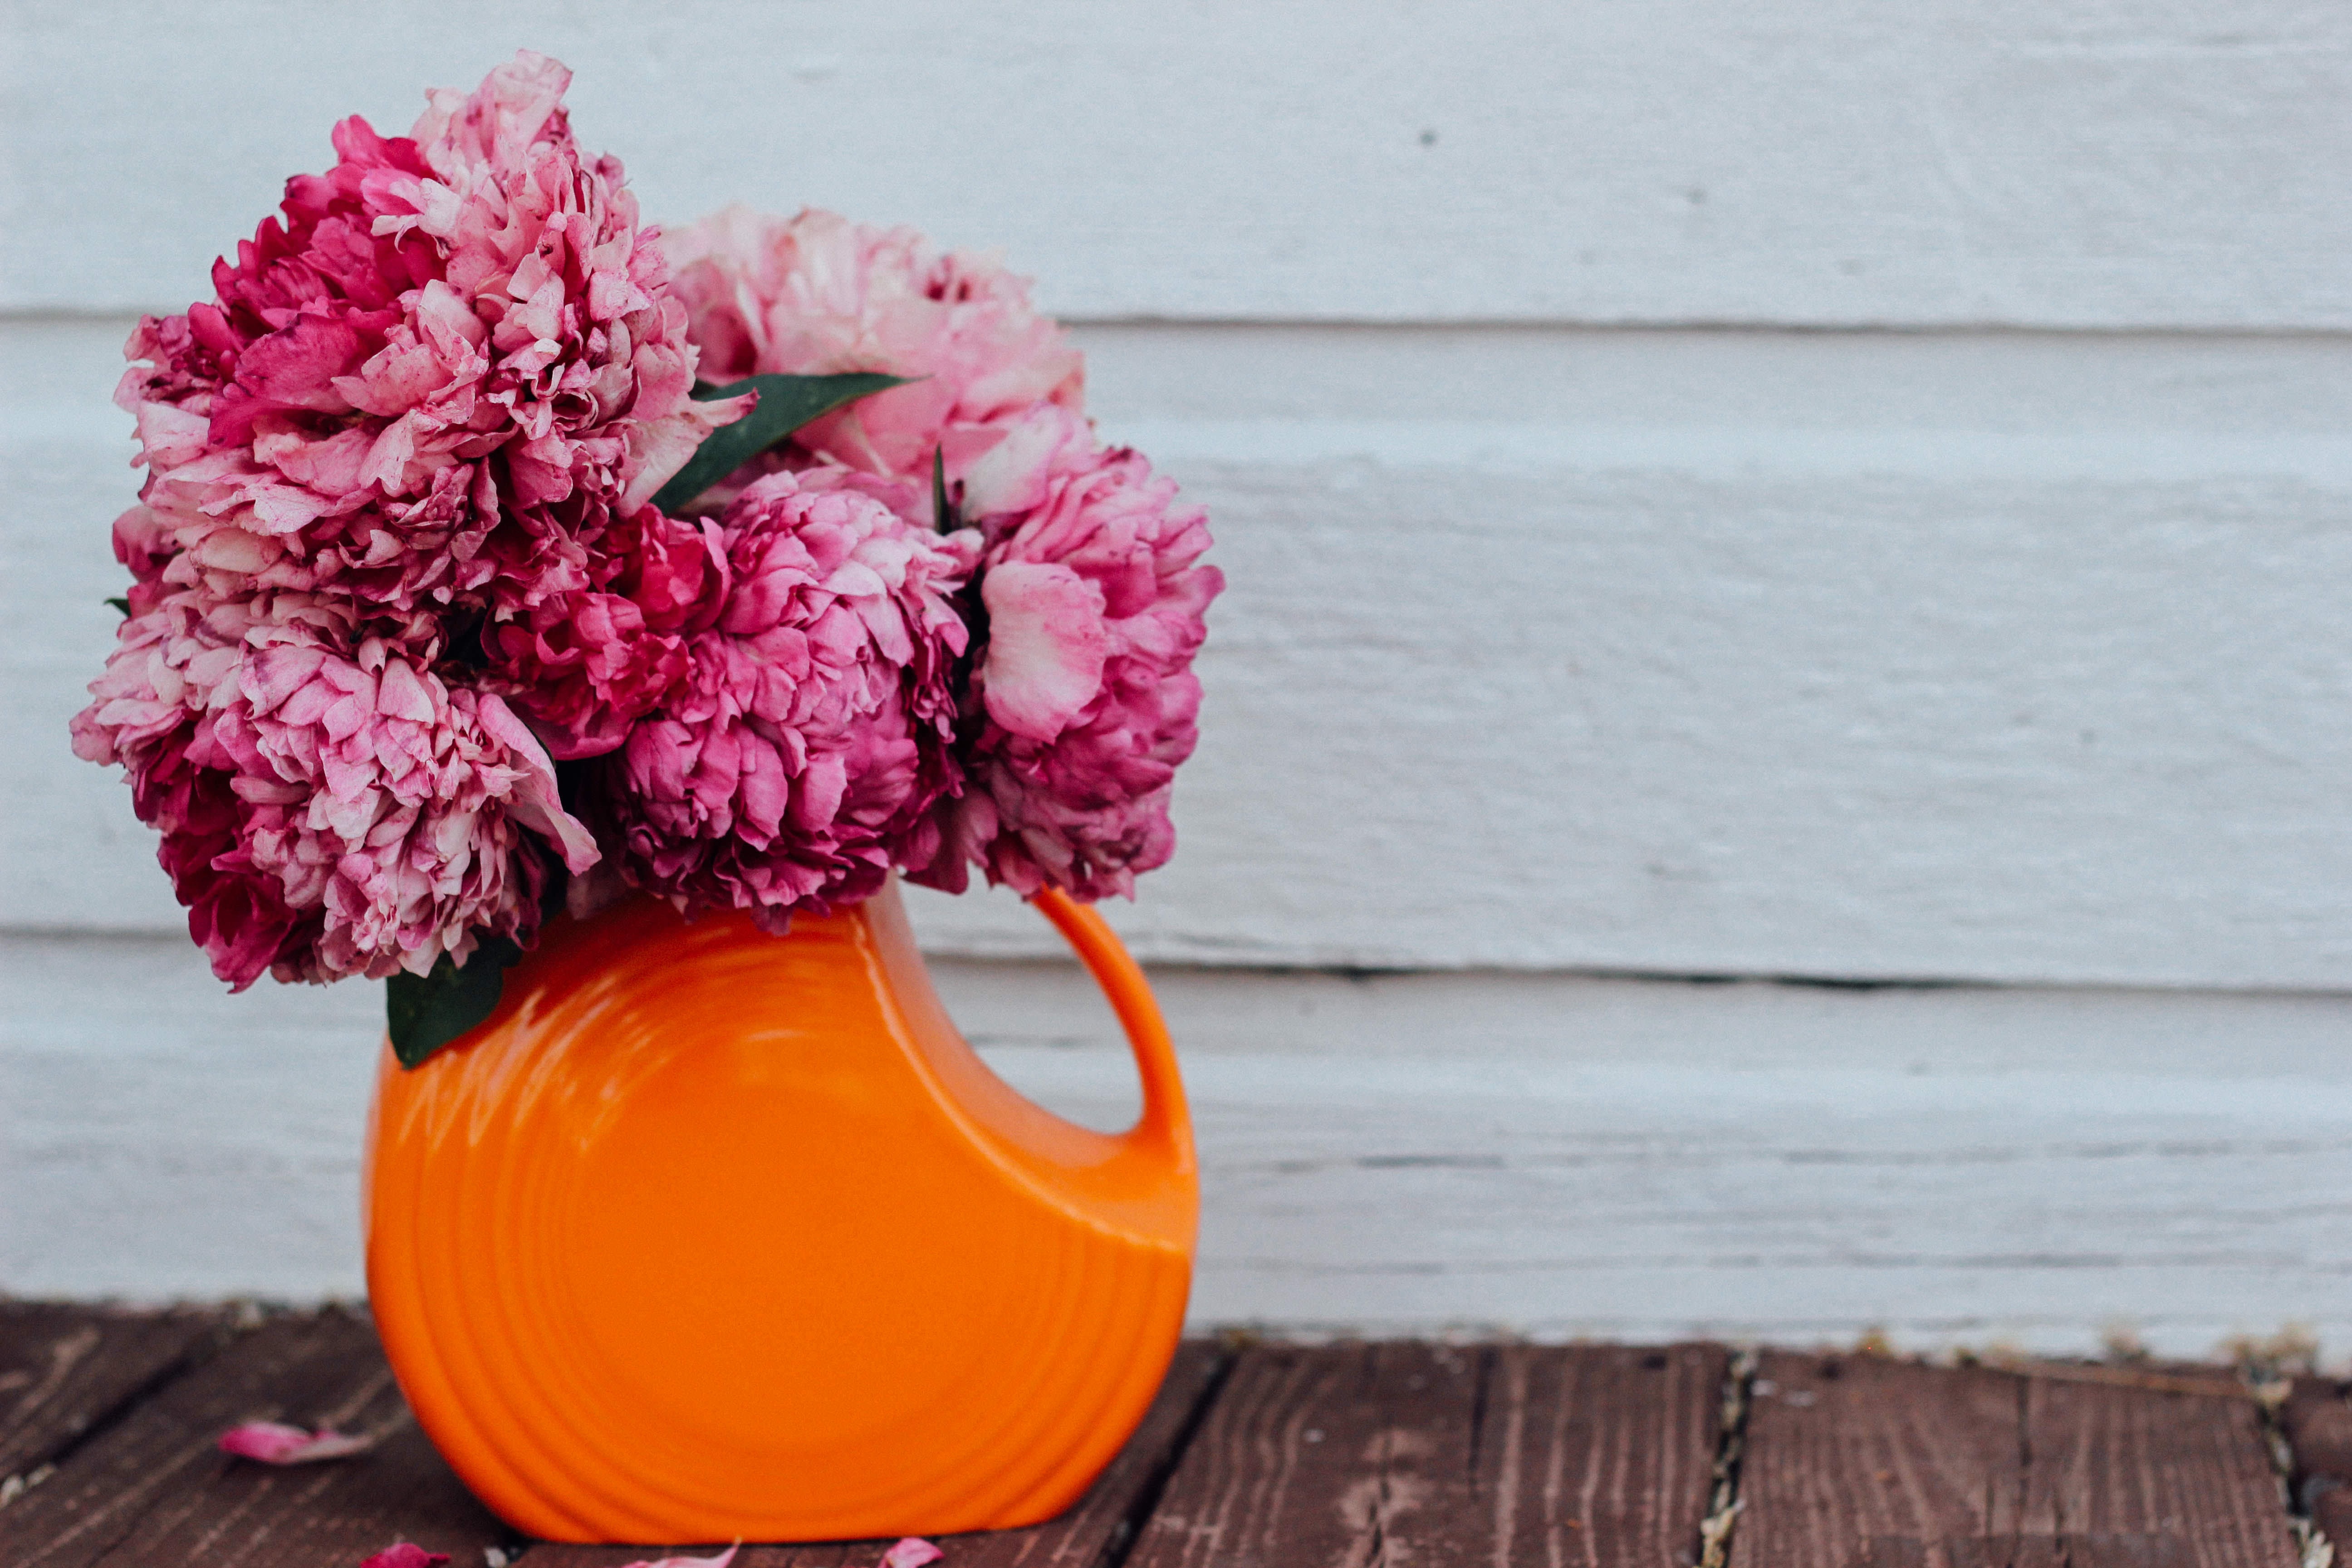
blossom, plant, texture, flower, petal, bloom, rustic, summer, vase, decoration, spring, red, colourful, color, blooming, colorful, yellow, pink, flora, still life, flower arrangement, flowers, petals, bright, beautiful, floristry, flowering plant, flower bouquet, wooden planks, land plant